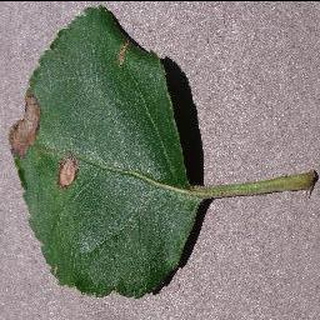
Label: apple_black_rot